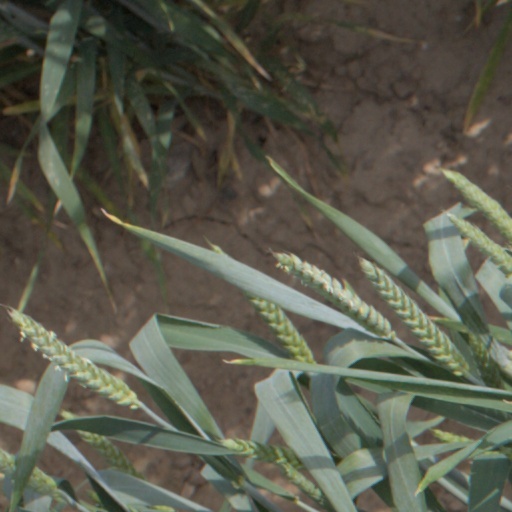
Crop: wheat